Usun Yoon

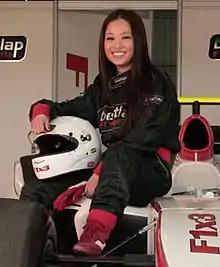

As a model, Yoon appeared in music videos for Alejandro Sanz, The Corrs, and Carlos Jean.